Array DBMS

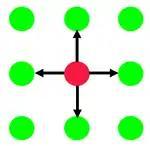
Euclidean neighborhood of elements in arrays

In the same style as standard database systems do on sets, Array DBMSs offer scalable, flexible storage and flexible retrieval/manipulation on arrays of (conceptually) unlimited size. As in practice arrays never appear standalone, such an array model normally is embedded into some overall data model, such as the relational model. Some systems implement arrays as an analogy to tables, some introduce arrays as an additional attribute type.